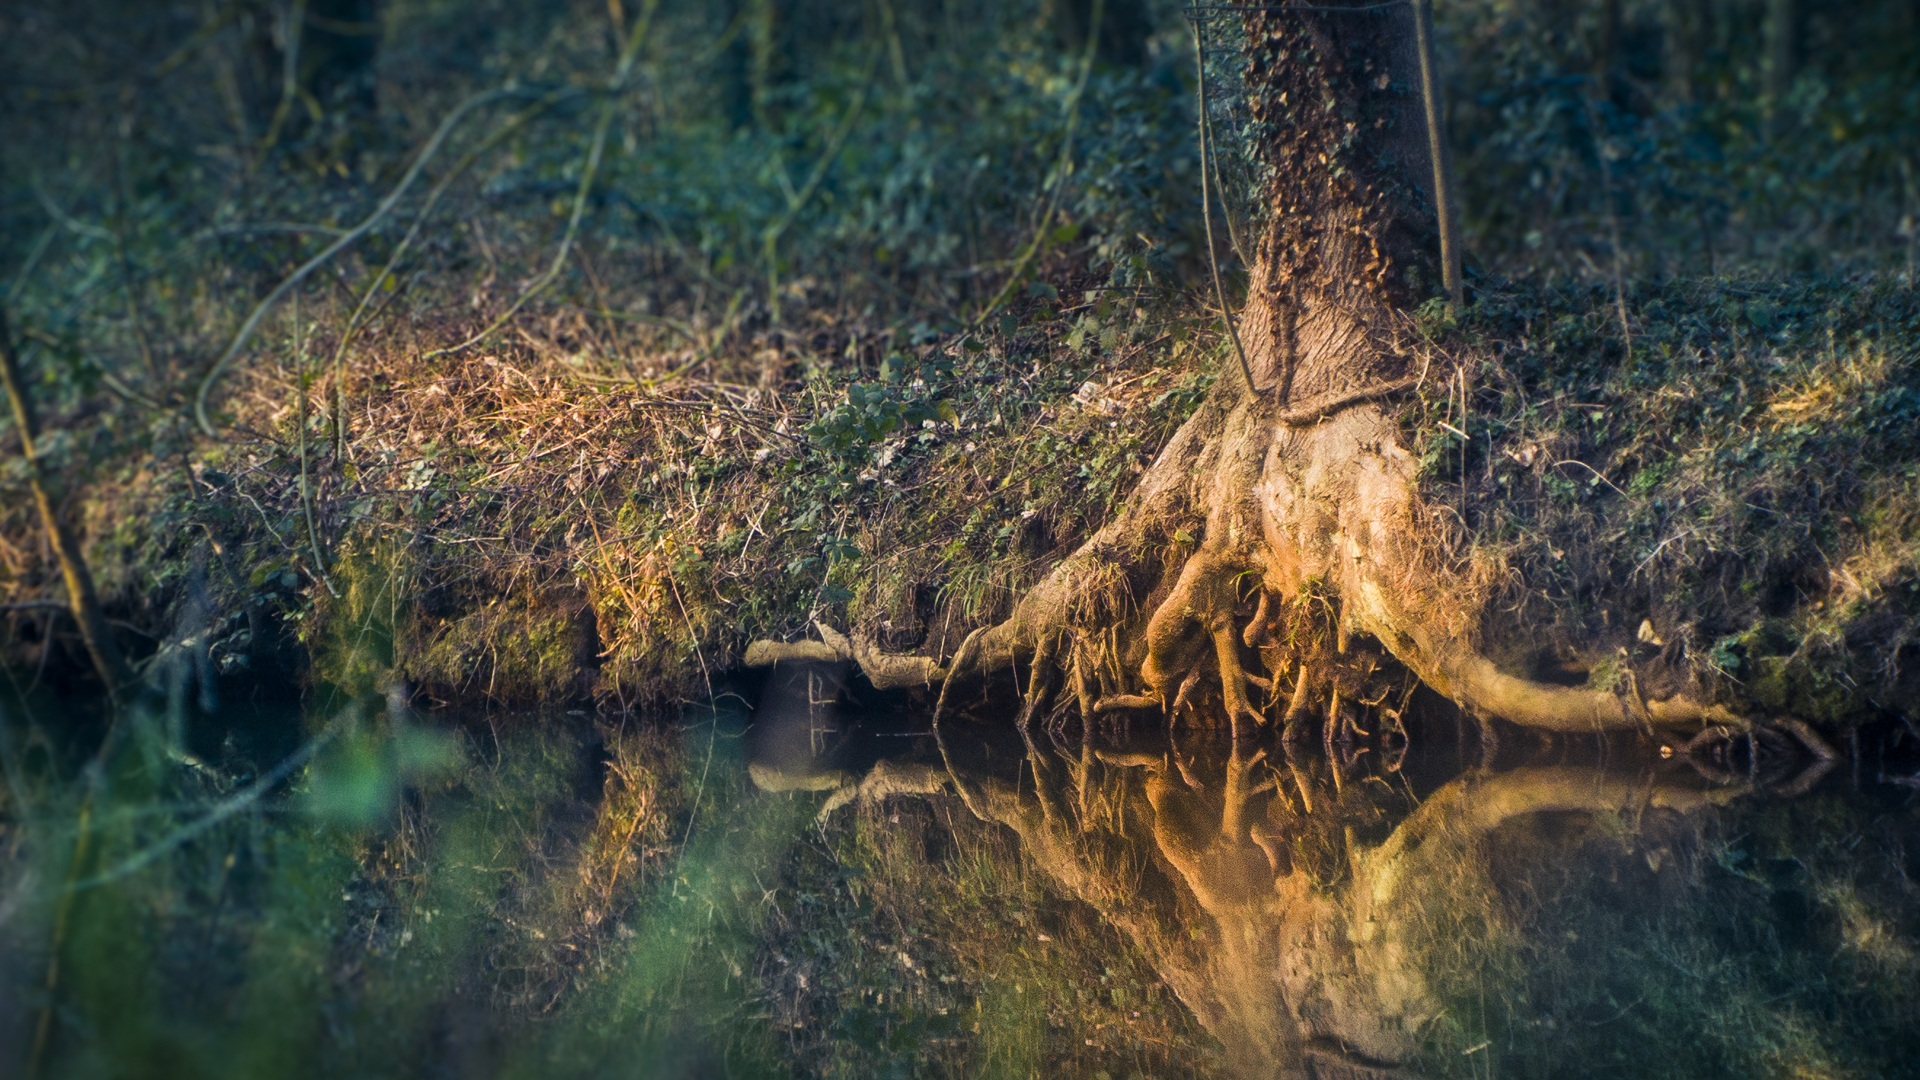
landscape, tree, water, nature, forest, grass, swamp, wilderness, branch, plant, sunlight, morning, leaf, lake, river, wildlife, green, reflection, jungle, peaceful, natural, autumn, season, wetland, woodland, habitat, tree root, ecosystem, dreamy forest, natural environment, woody plant